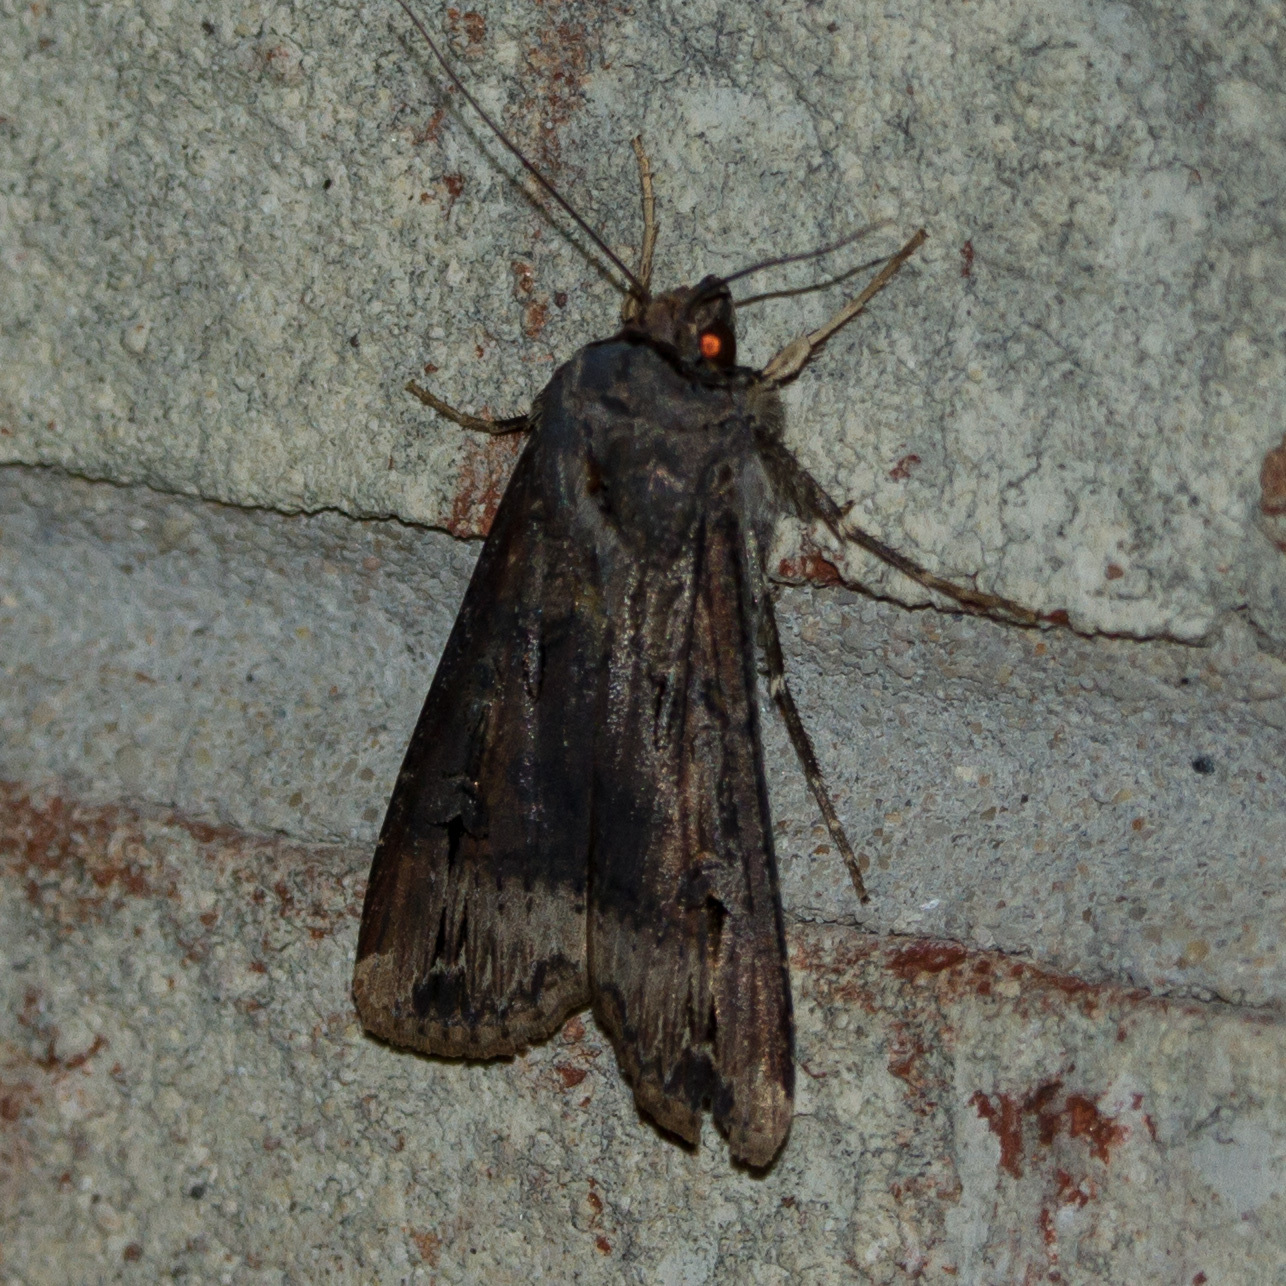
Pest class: cutworms